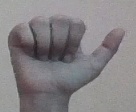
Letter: dhad